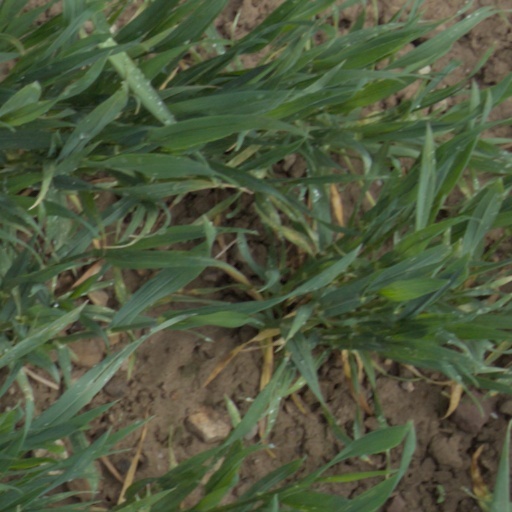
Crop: wheat